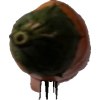
Label: pepper